Salt for Svanetia

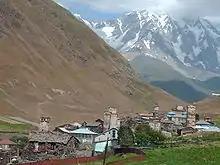
The mountain village of Ushguli in 2006.

Svanetia was an underdeveloped region, and thus Soviet planners tried to make it a showcase of Soviet modernization during the first five-year plan between 1928 and 1932. During this time roads were built, an air service was established and industries such as mining and lumbering were developed. It was against this background of Svanetia as a showcase of Soviet modernization that "Salt for Svanetia" was produced.